Marijohn Wilkin

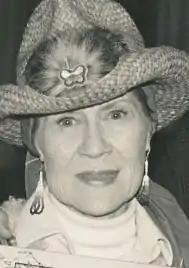
Promotional photo

Marijohn Wilkin ( Melson, formerly Russell, later Selman; July 14, 1920 – October 28, 2006) was an American songwriter, famous in country music for writing a number of hits such as "One Day At a Time" and "The Long Black Veil". Wilkin won numerous awards over the years and was referred to as "The Den Mother of Music Row," as chronicled in her 1978 biography "Lord, Let Me Leave a Song" (authored with Darryl E. Hicks). It was honored as “One of the 100 Most Important Books about Nashville’s Music Industry.”